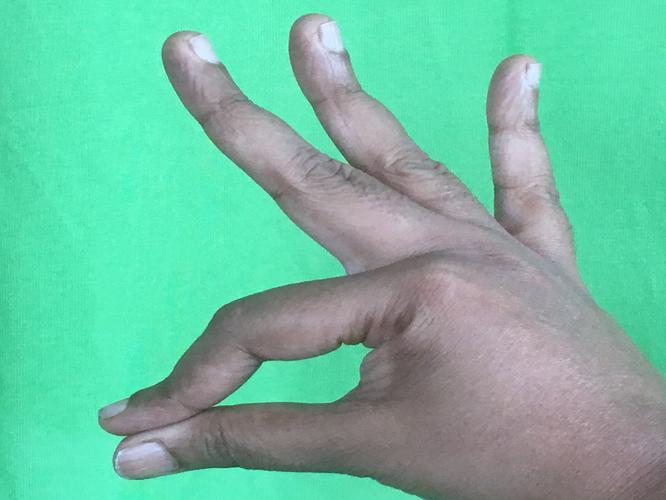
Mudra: Hamsasyam
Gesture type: single_hand